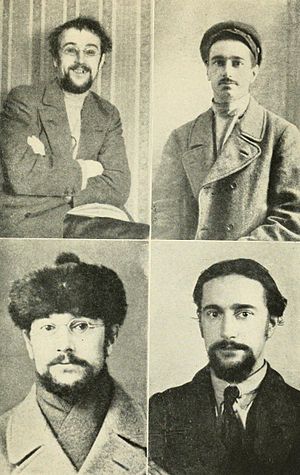
Forklædning
Den britiske forfatter og efterretningsofficer Paul Dukes i forskellige forklædninger.
"En forklædning er det at få nogen eller noget til at fremstå som noget andet end det er ved hjælp af udklædning, sminke, ændringer af frisure og andre ændringer af udseendet. Mennesker kan forklæde sig, men man kan også sige, at andre væsener forklæder sig, eller man kan ""forklæde"" ting.